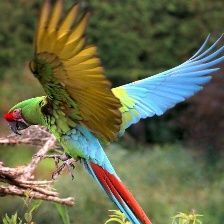
Species: MILITARY MACAW
Scientific name: ARA MILITARIS
ImageNet parent category: macaw